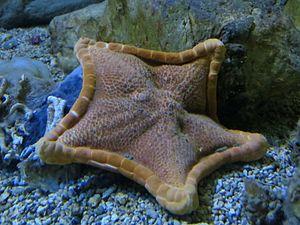
Une ""étoile-biscuit"" Peltaster placenta au Biodiversarium de l'Observatoire océanographique de Banyuls-sur-mer."
Les échinodermes forment un embranchement d'animaux marins benthiques présents à toutes les profondeurs océaniques, et dont les premières traces fossiles remontent au Cambrien.
Les Goniasteridae sont une famille d'étoiles de mer de l'ordre des Valvatida.
Peltaster placenta ou « étoile biscuit » est une espèce d'étoile de mer de la famille des Goniasteridae.
Les échinodermes forment un embranchement d'animaux marins benthiques présents à toutes les profondeurs océaniques, et dont les premières traces fossiles remontent au Cambrien.
Peltaster est un genre d'étoiles de mer de la famille des Goniasteridae.